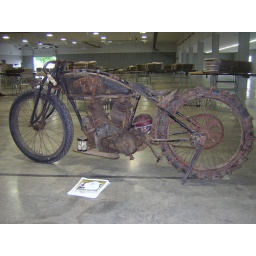
Old Black Joe alone in the building with tables and chairs and one lone fellow cleaning up..........